Hilda Lindley House

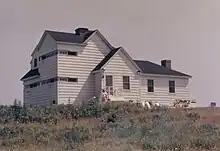
The Hilda Lindley House, 1960s

Set in the middle of more than of rolling hills, moors, ponds, wetlands, and grasslands called Indian Field, the Hilda Lindley House sits at the eastern tip of Long Island, between Shagwong Point and Montauk Point, and overlooks Block Island Sound and parts of the Connecticut and Rhode Island coast. The house was built in 1944 by the U.S. Army as a fire control station. It was constructed as part of a national fire-control system along the coasts of the United States to spot enemy ships and aircraft. Made of reinforced concrete but designed to look like a simple cottage, it is named for Hilda Lindley, who, with her husband, Francis Vinton Lindley, bought the house in 1950 after it was made surplus by the Army. In the 1970s, after Indian Field was threatened by developers who proposed to build a large housing development, Hilda Lindley organized resistance and saved the land. Forming Montauk's first environmental group, she started a movement that went on to preserve much of Montauk as open space, despite heavy development pressure from the suburbs and New York City, a little more than 100 miles (160 km) away.